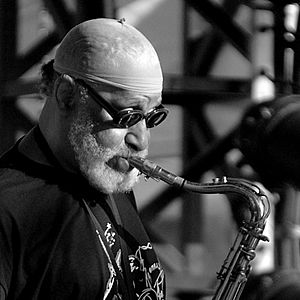
Sonny Rollins
Sonny Rollins
Sonny Rollins er en amerikansk tenorsaxofonist.